Debt bondage in India

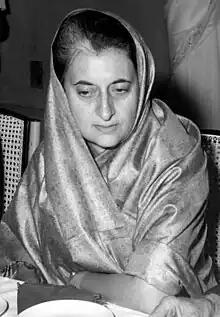
Indira Gandhi in 1967, nine years before passing the Bonded Labour System (Abolition) Act

The Indian caste system, which was widely popular in the 20th century, has five tiers, with Dalits making up the base of this system. Researchers such as author Sarah Knight believe that the caste system and its contribution to social stratification makes debt bondage more acceptable. Specifically, Dalits have little access to education, health care, and housing which forces them to take out loans and enter forced labor. Additionally, they often do not qualify for loans from banks which forces them to borrow money from lenders at a high interest rate. Due to a lack of education, these individuals often don't learn about human rights or have a proper platform for activism. Hence, there is a correlation between economic opportunity and one's caste. Although the government has attempted to create quota based initiatives to increase the opportunity of mobility in both the economic and political spheres, these initiatives have historically been met with opposition by Indians from higher castes. Many political organizations such as the Bahujan Samaj Party have attempted to represent Indians from lower castes. However, one criticism of such organizations is that they tend to reinforce class immobility by separating politics by caste.